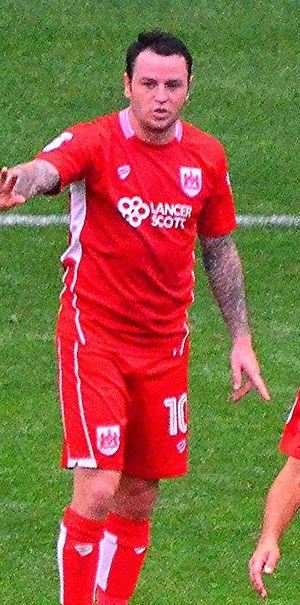
Lee Marc Tomlin, né le 12 janvier 1989 à Leicester, est un footballeur anglais qui évolue au poste d'attaquant à Peterborough United en prêt de Cardiff City.